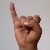
The image shows a hand gesture representing the letter 'I' in Indian Sign Language.